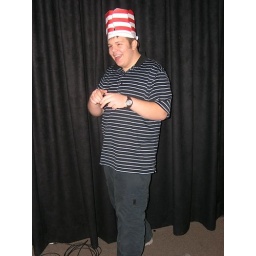
cat in the hat